Traprain Law

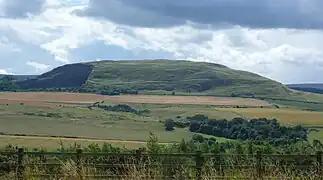
Traprain Law from the north

Traprain Law is a hill east of Haddington, East Lothian, Scotland. It is the site of a hill fort or possibly "oppidum", which covered at its maximum extent about . It is the site of the Traprain Law Treasure, the largest Roman silver hoard from anywhere outside the Roman Empire which included exquisite silver artefacts.